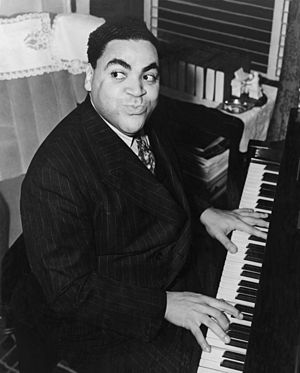
Fats Waller
"Thomas Wright ""Fats"" Waller var en amerikansk jazzpianist, sanger, orkesterleder, komponist og entertainer.